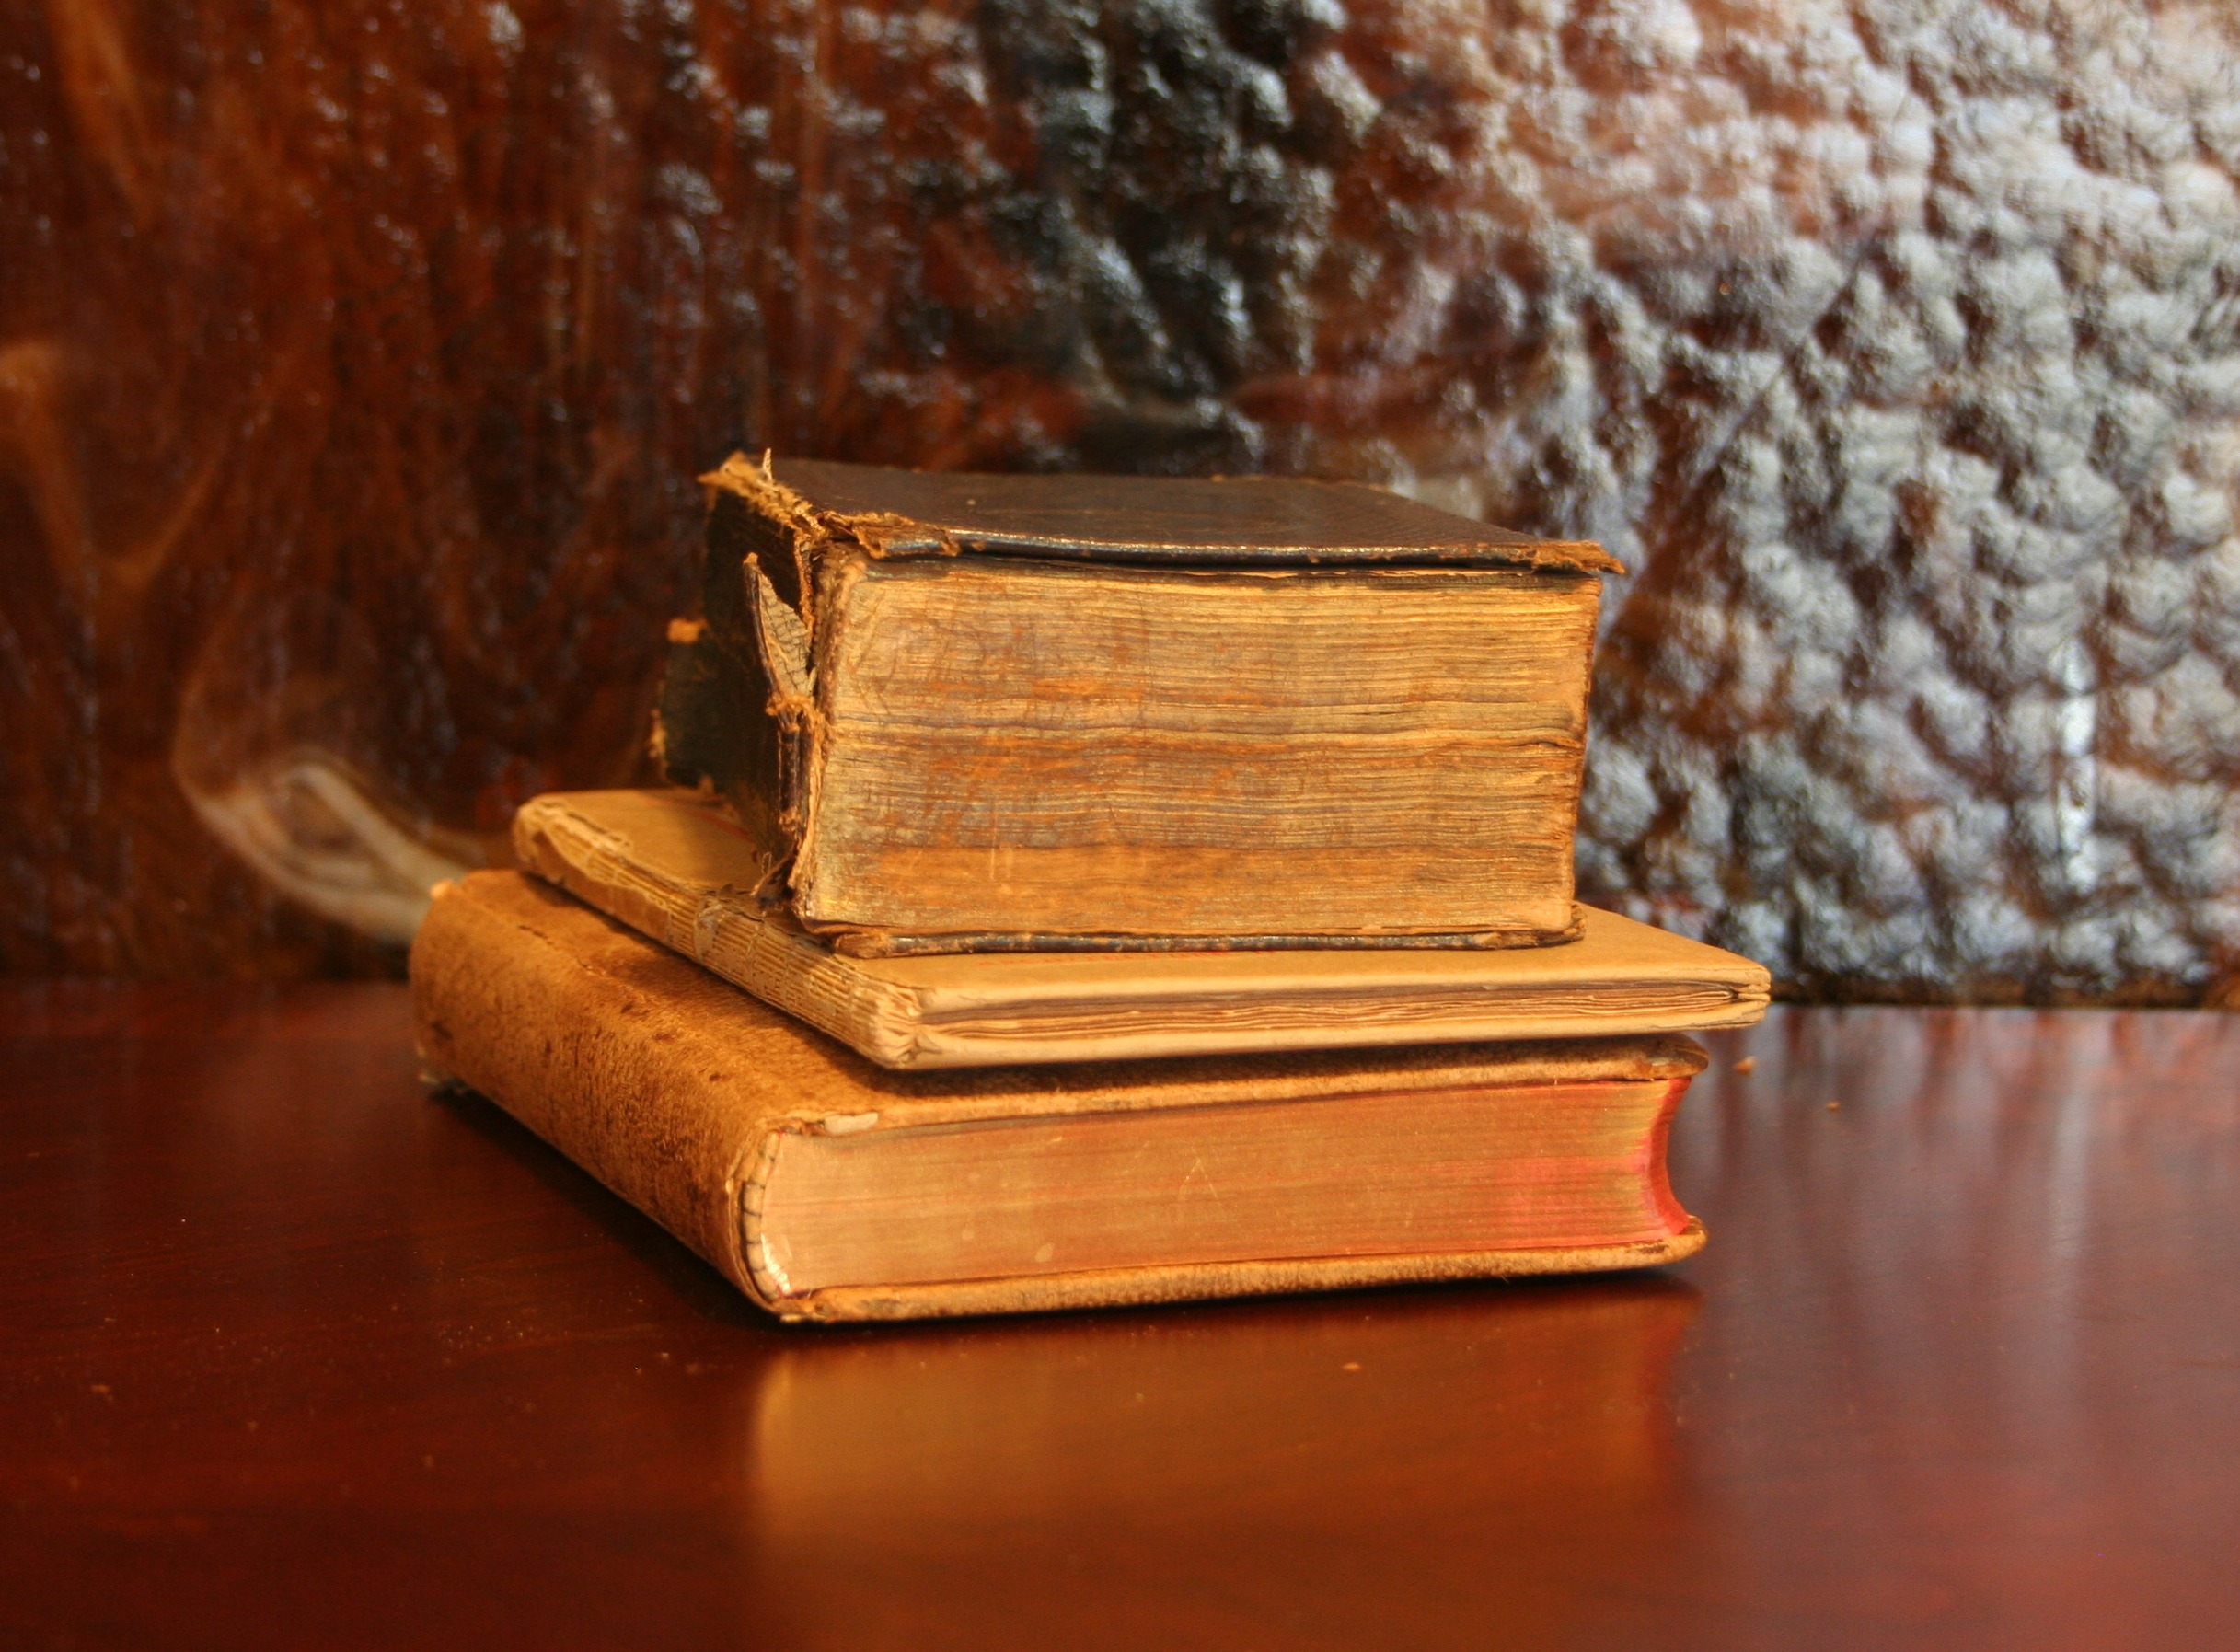
wood, vintage, antique, old, stack, education, library, books, carving, hardcover